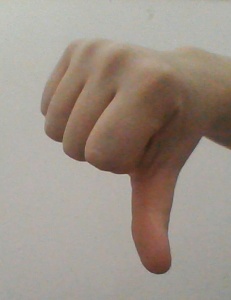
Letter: waw